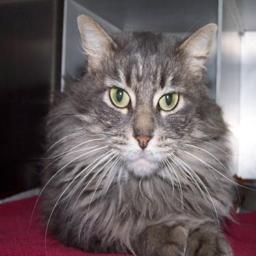
Animal: cats